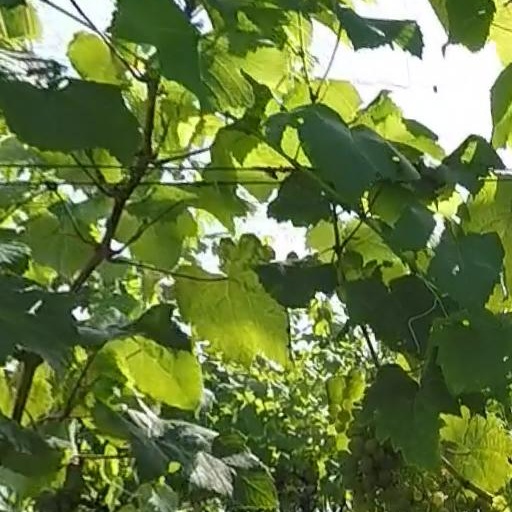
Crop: grape